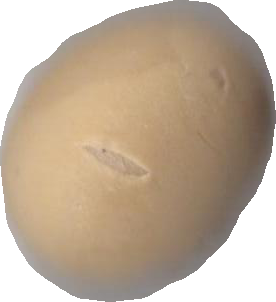
Variety: Dega